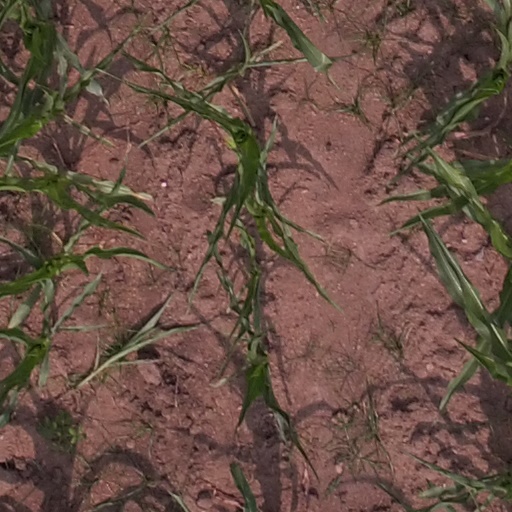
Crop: maize; corn